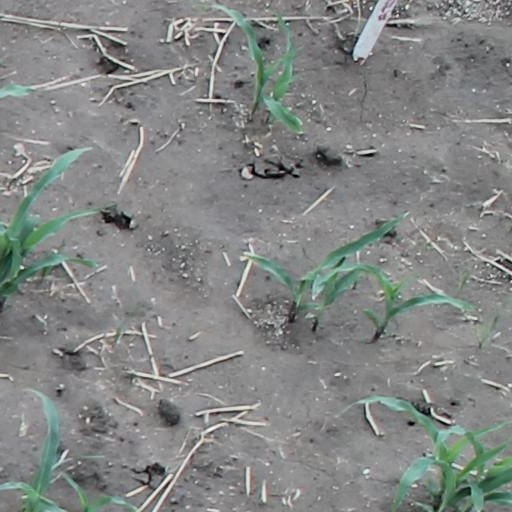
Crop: maize; corn